Madhav Institute of Technology and Science

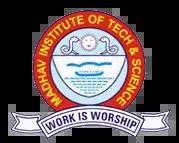

Madhav Institute of Technology and Science, formerly known as Madhav Engineering College and commonly referred to as MITS Gwalior, is a government-aided autonomous institute founded in 1957 and located in Gwalior in the state of Madhya Pradesh, India. In the year 2024 the institute is declared "Deemed to be University" under Distinct Category by Ministry of Education, Government of India. The institute is operated by the Scindia Engineering College Society. The institute offers bachelor's, master's and doctoral degrees in engineering along with Bachelor in Architecture and Master's in Computer Application.